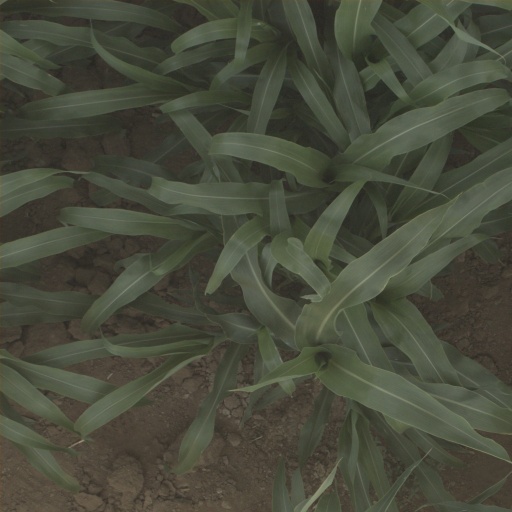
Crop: sorghum